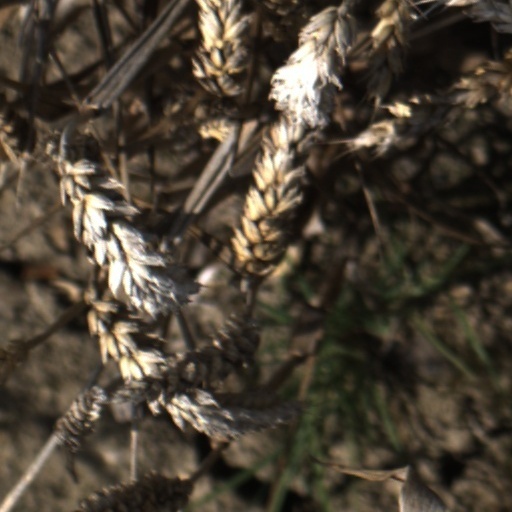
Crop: wheat